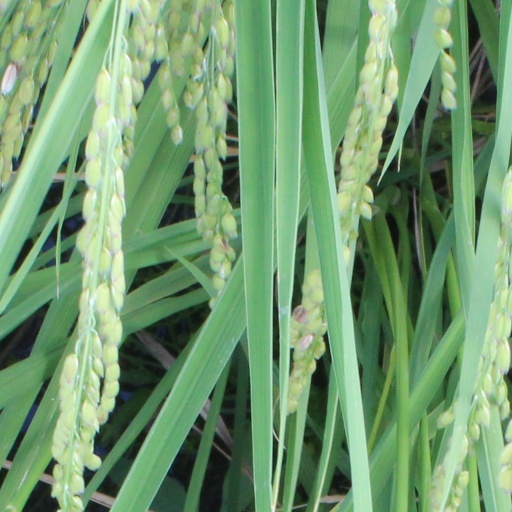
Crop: rice